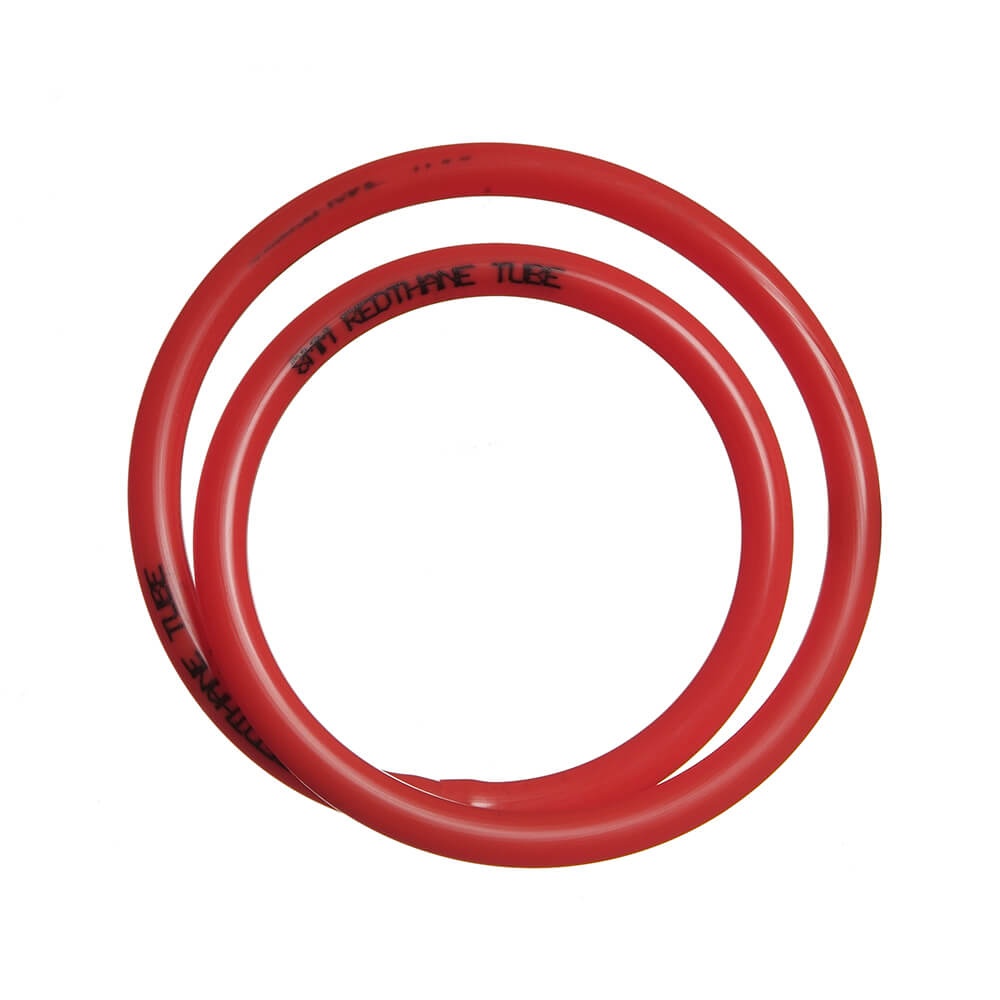
Blocking Spring
This Blocking Spring is designed to assist you during the blocking process. Simply cover the crown, with your fabric of choice, and roll the Blocking Spring down to hold the material in place while you pin it. Take the hassle out of your blocking, with this ingenious invention. A true helping hand!
Brand: Parkin Fabrics
Category: Arts & Entertainment > Hobbies & Creative Arts > Arts & Crafts > Art & Crafting Tools > Blocking Wires > Curved Blocking Wires